Edo de Waart

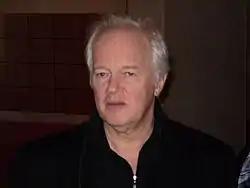
Edo de Waart in 2008

Edo de Waart (born 1 June 1941, Amsterdam) is a Dutch retired conductor. He is Music Director Laureate of the Milwaukee Symphony Orchestra. De Waart is the former music director of the New Zealand Symphony Orchestra (2016-2019), chief conductor of the Royal Flemish Philharmonic (2011-2016) and Artistic Partner with the St. Paul Chamber Orchestra (2010-2014).